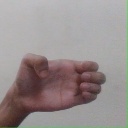
अक्षर: ख